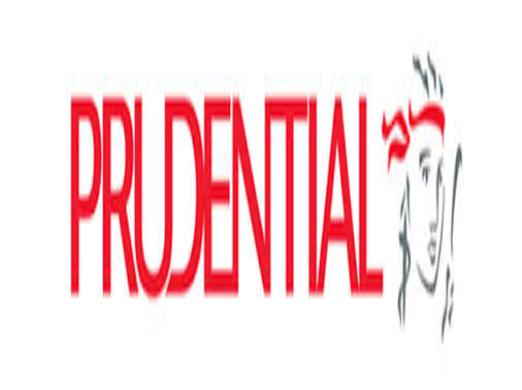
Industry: Others